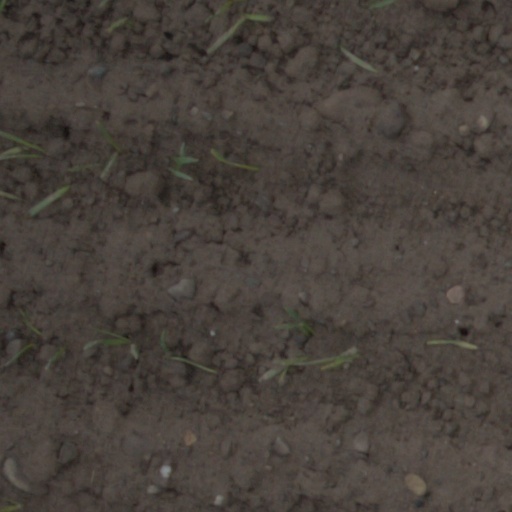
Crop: wheat